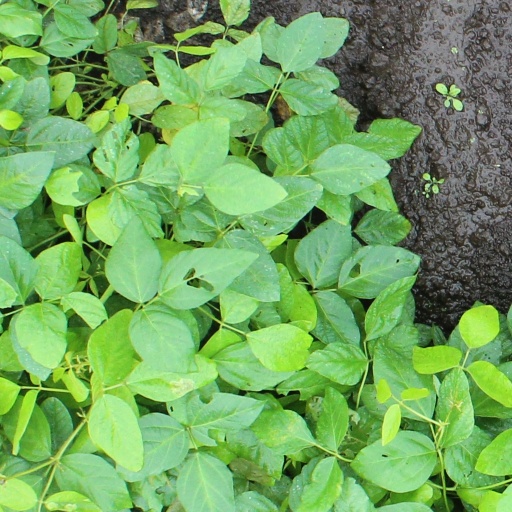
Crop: soybean